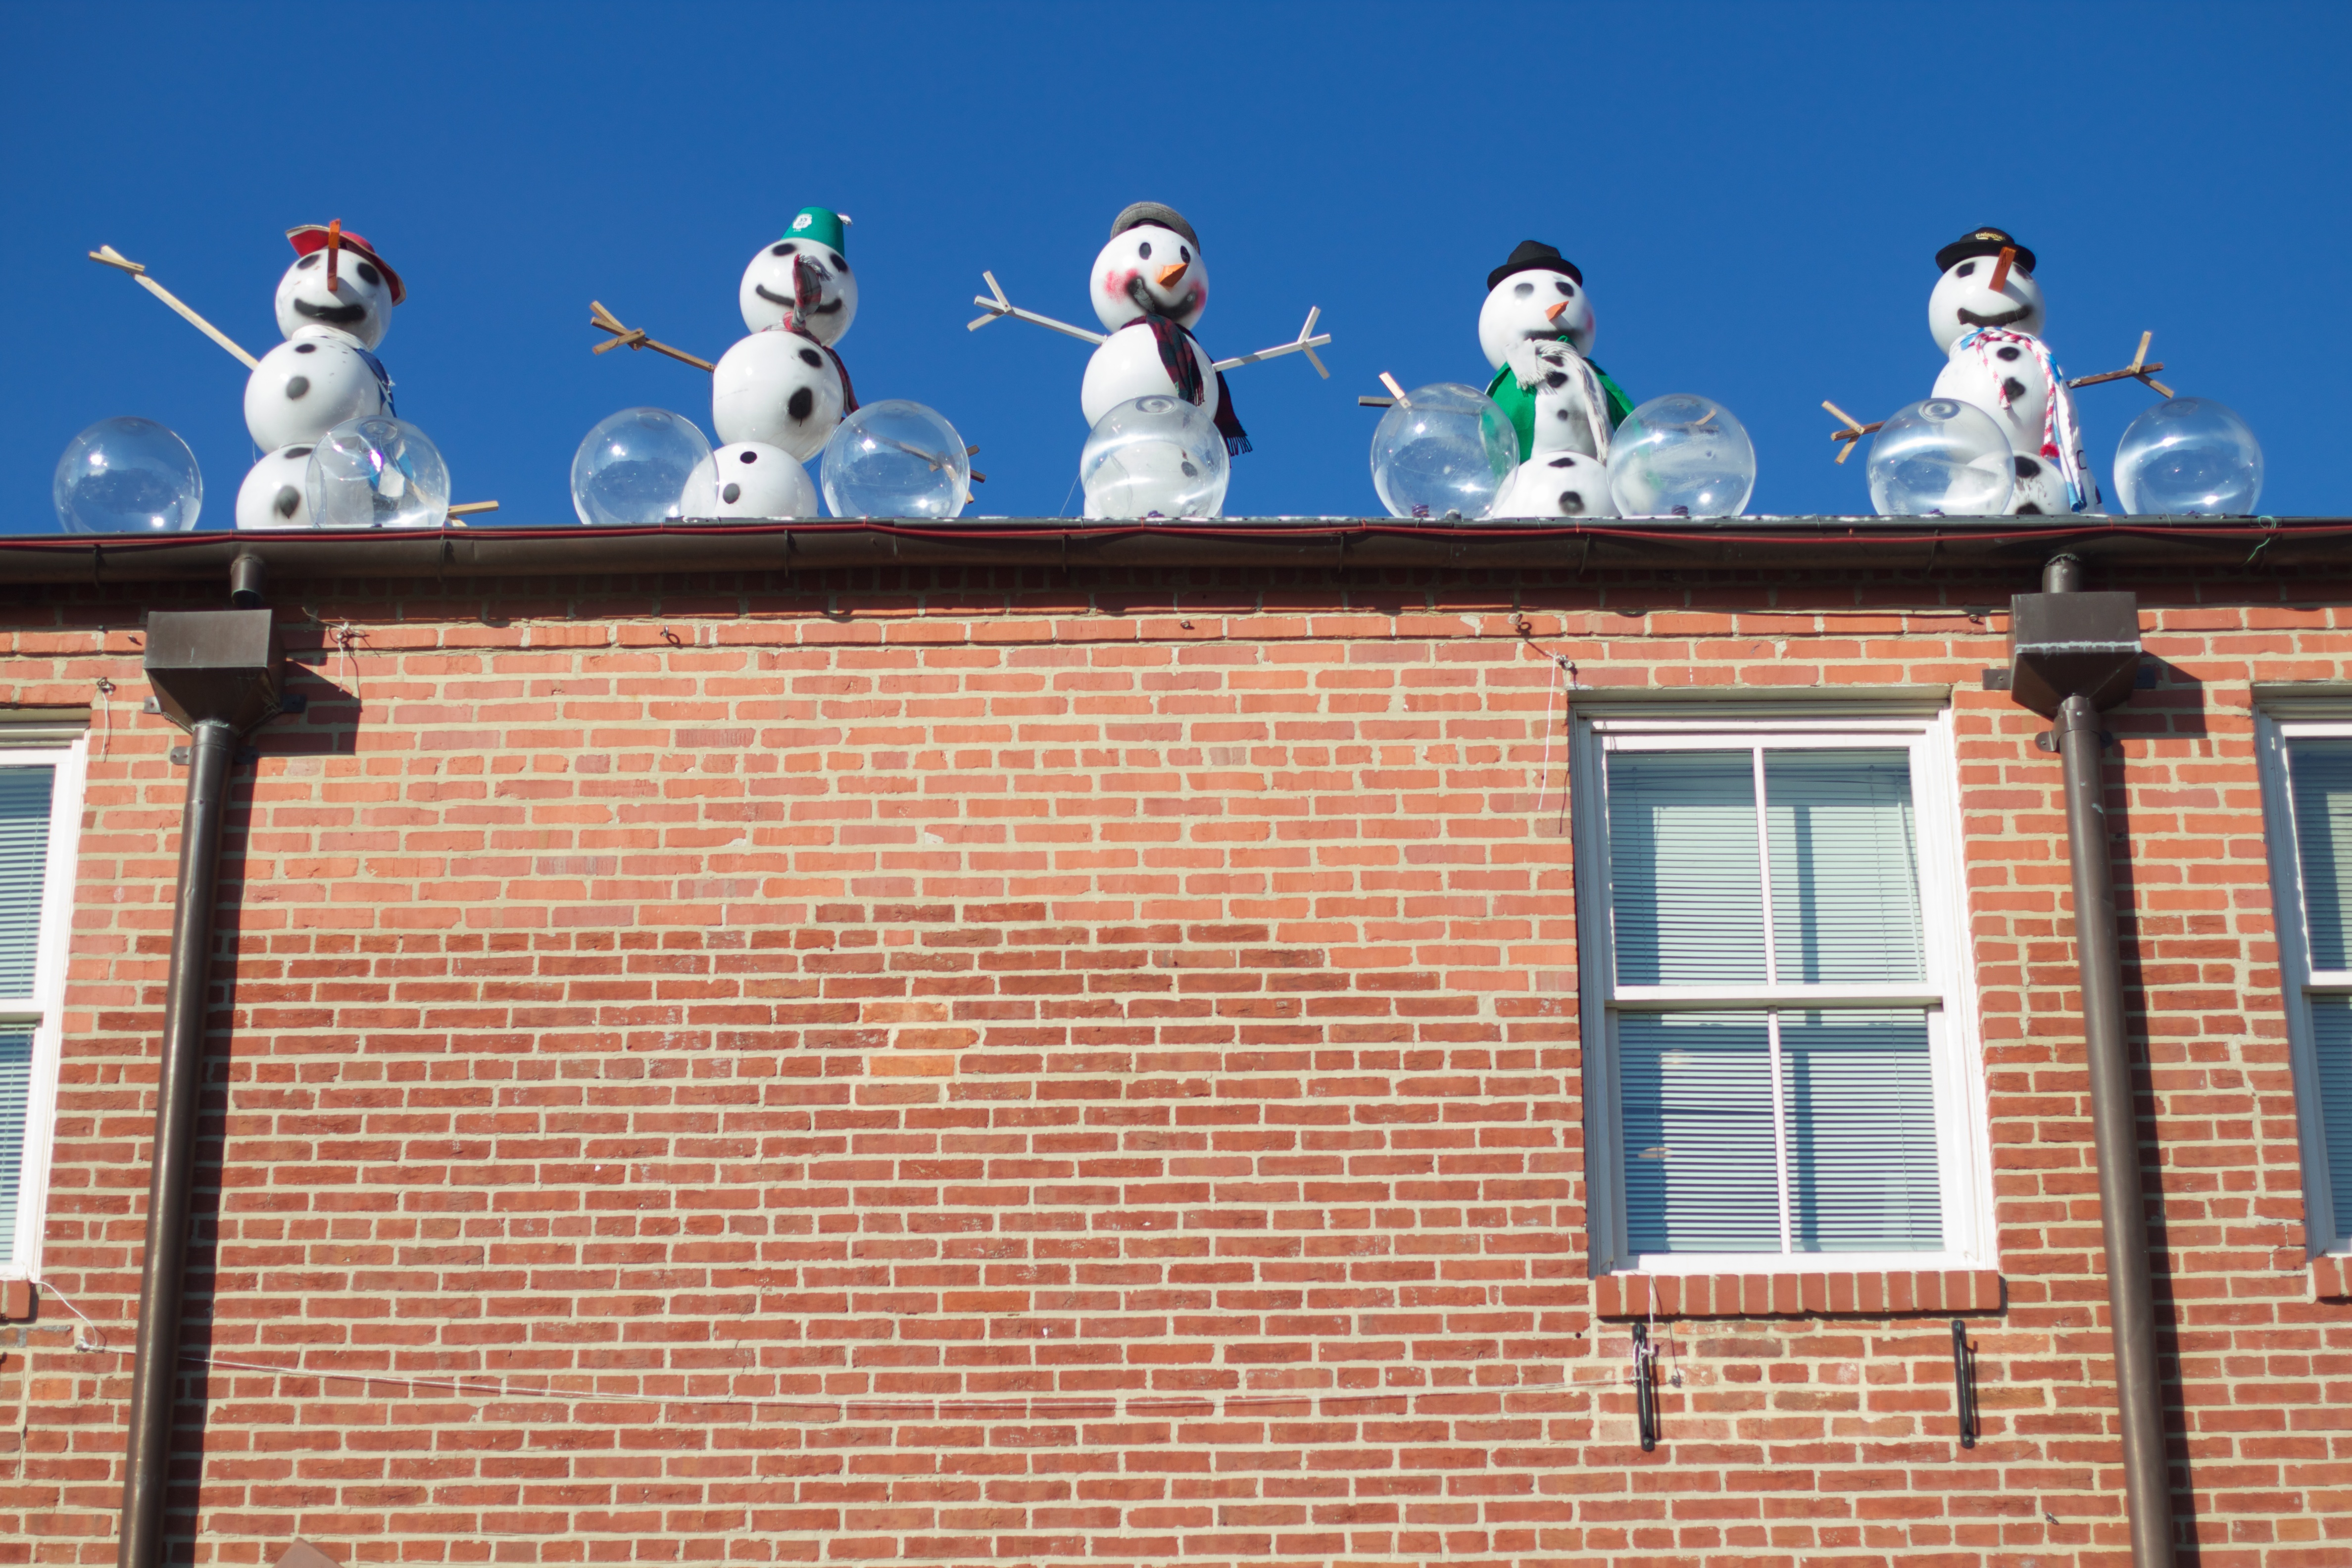
window, roof, wall, monument, statue, facade